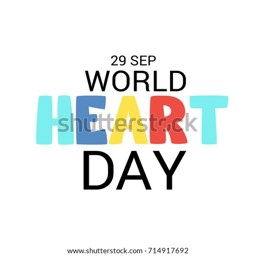
vector illustration of a banner for organisation .